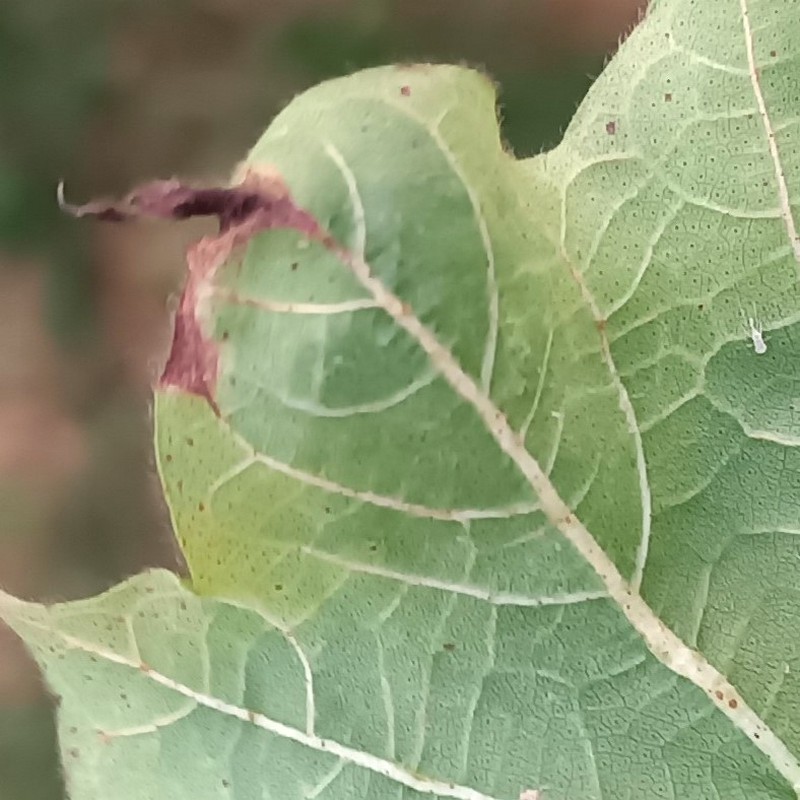
Label: Leaf Hopper Jassids